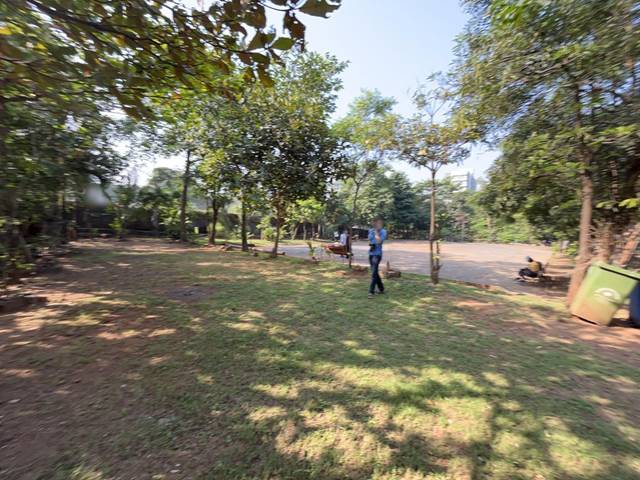
Region: India
Coordinates: 19.131, 72.865